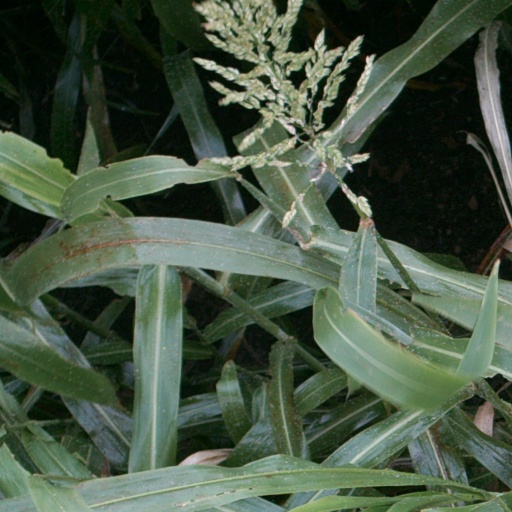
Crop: sorghum